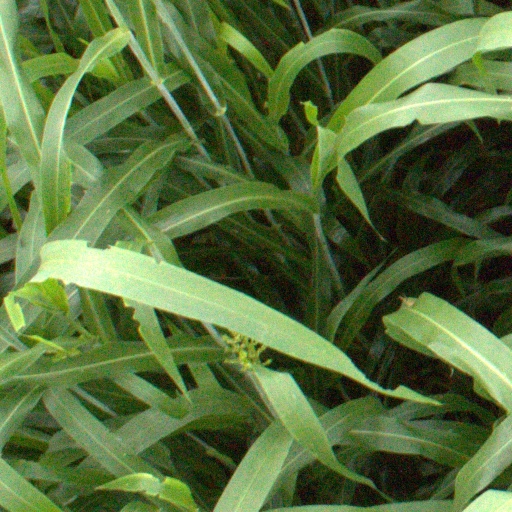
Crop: sorghum